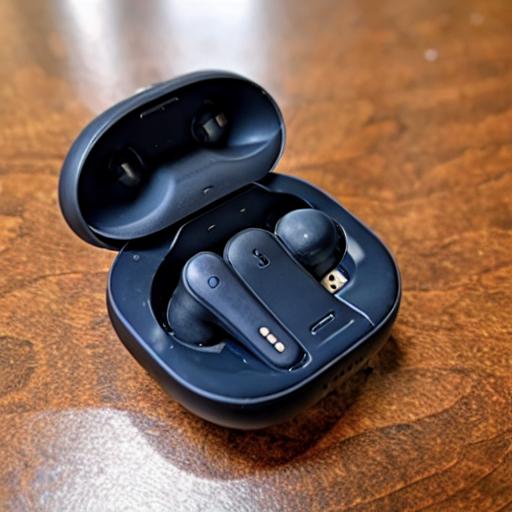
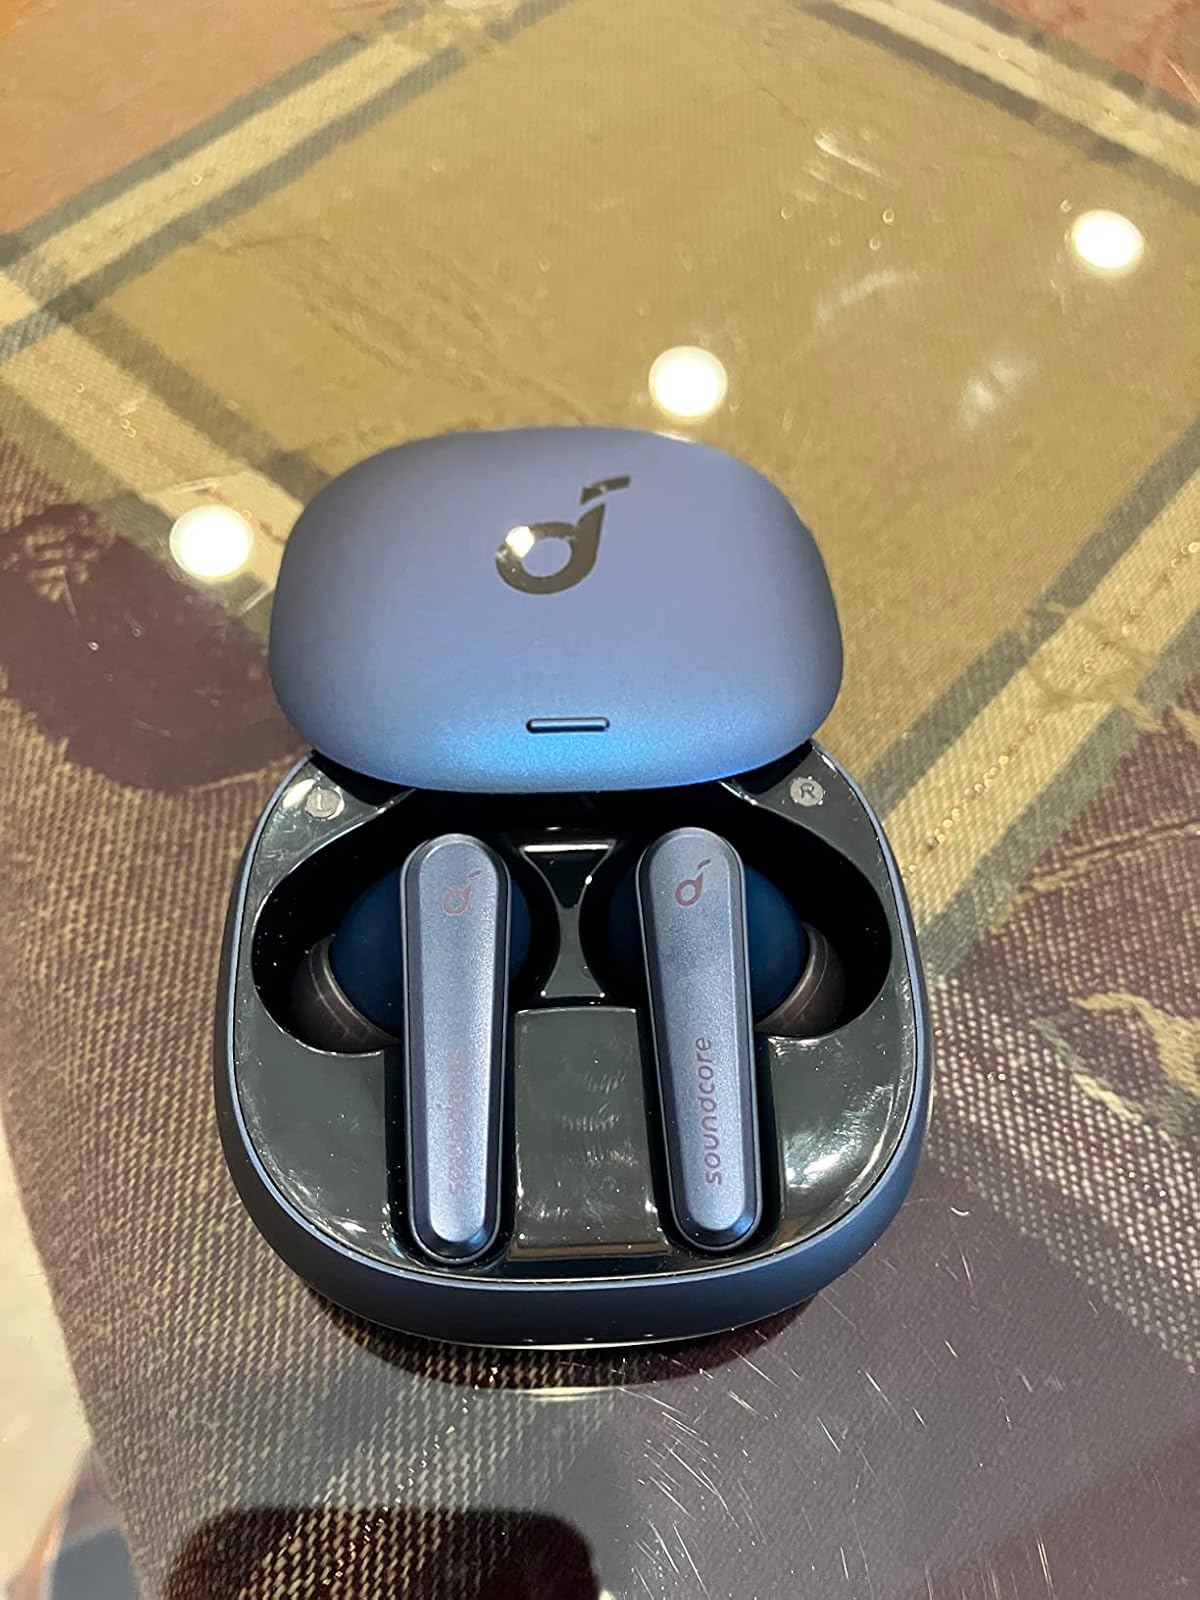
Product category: earbuds
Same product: no